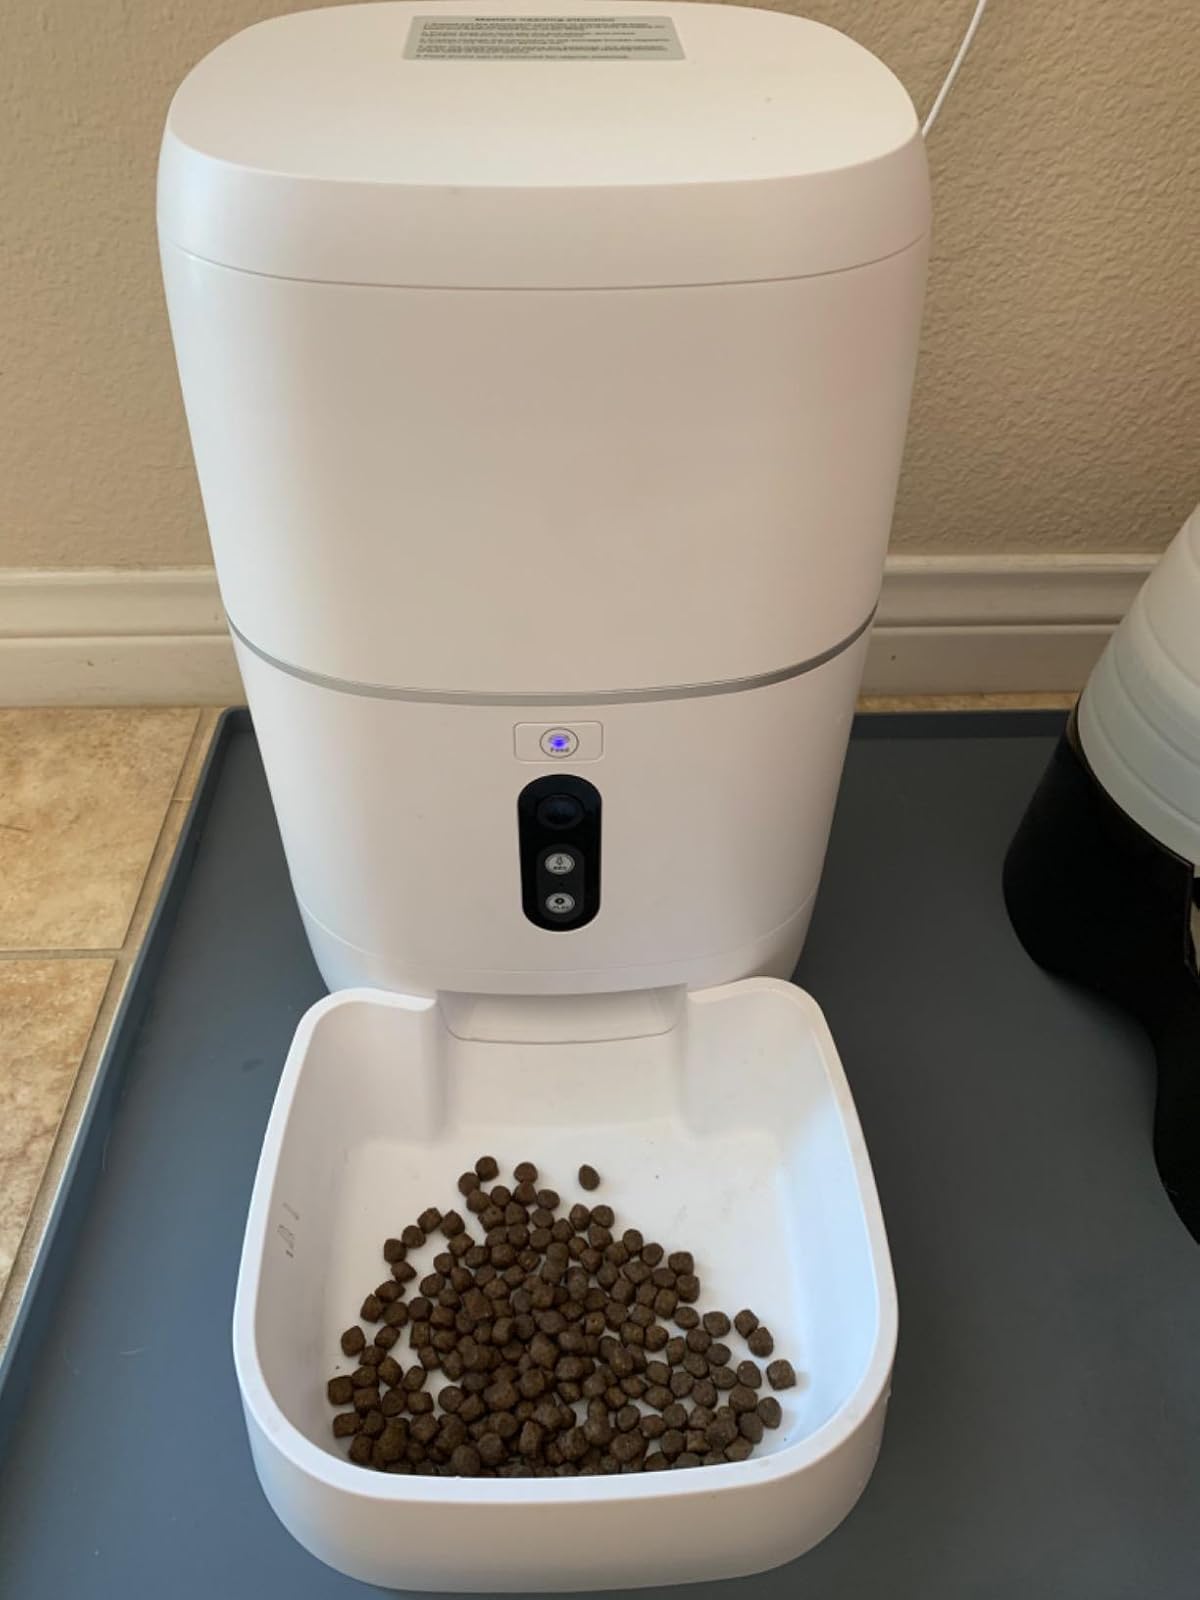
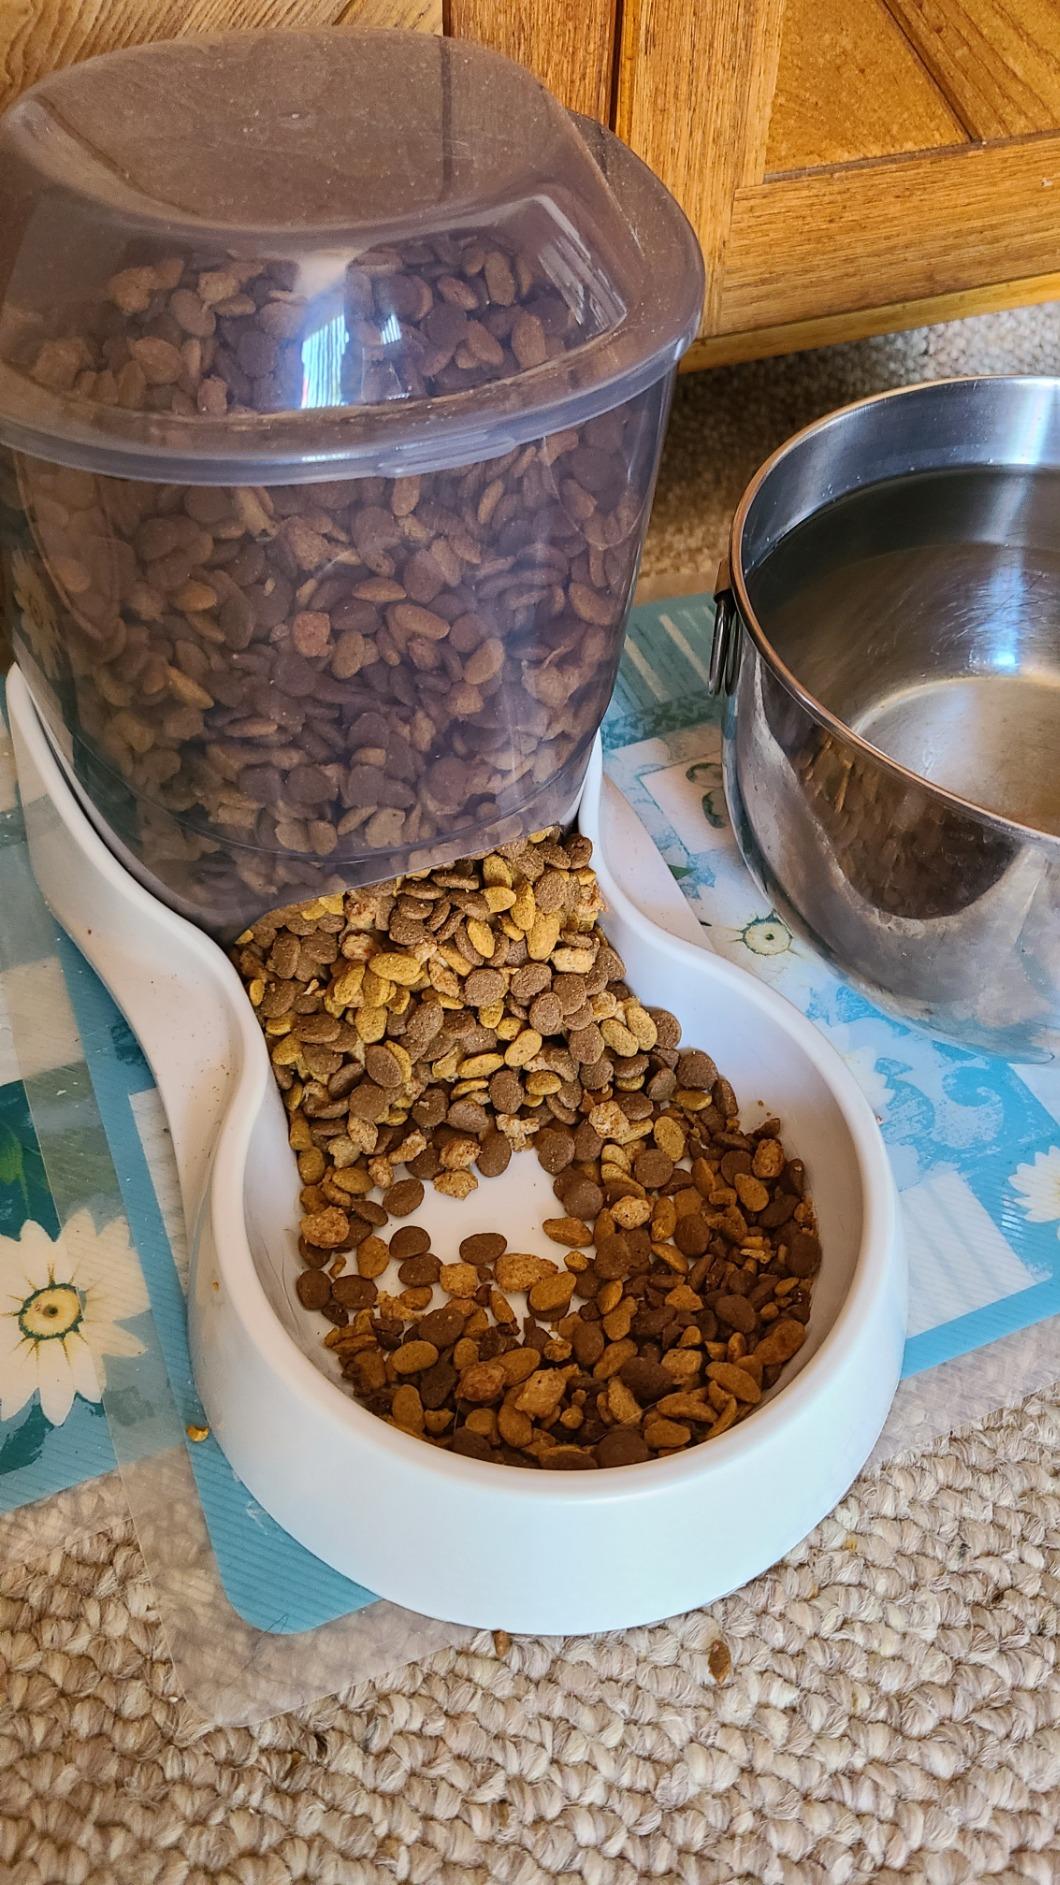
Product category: items_feeder
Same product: no